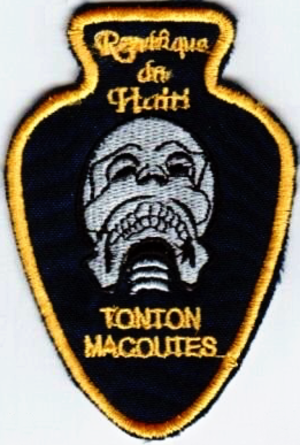
En Haïti, un Tonton Macoute est un membre de la milice paramilitaire des « Volontaires de la Sécurité Nationale », créée à la suite d'un attentat contre le président François Duvalier, le 29 juillet 1958. Elle sera ensuite employée par son fils et successeur Jean-Claude Duvalier jusqu'à la chute du régime en 1986.